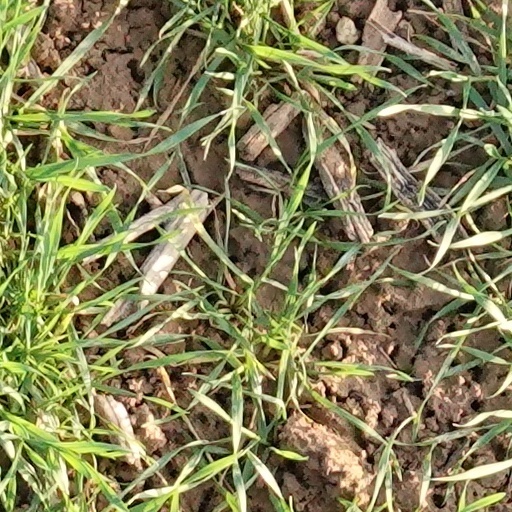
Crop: wheat